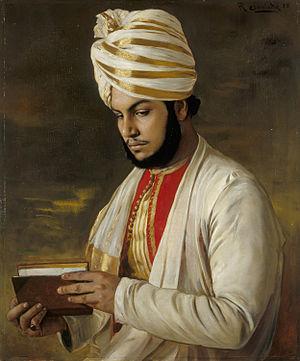
Confident royal est un film biographique américano-britannique réalisé par Stephen Frears, sorti en 2017. Le film s'inspire librement de l'histoire vraie de la relation entre la Reine Victoria et son serviteur indien Mohammed Abdul Karim, auquel elle accorde de nombreux honneurs au grand dam des membres de la cour.